Shayne Ward

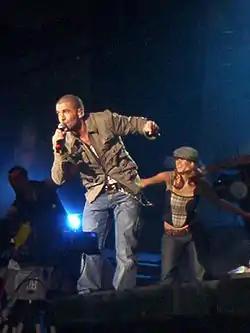
Ward performing during the Shayne Ward Live 2007 tour.

Shayne Thomas Ward (born 16 October 1984) is an English singer and actor. He rose to fame as the winner of the second series of "The X Factor". His debut single, "That's My Goal", was released in the United Kingdom on 21 December 2005 and reached number one on the UK singles chart and was that year's Christmas number one. It sold 313,000 copies on its first day of sales, making it the third-fastest-selling single of all time in the UK, behind Elton John's "Candle in the Wind 1997" and Will Young's "Evergreen", which sold 685,000 and 400,000 copies in their first days of sale, respectively.